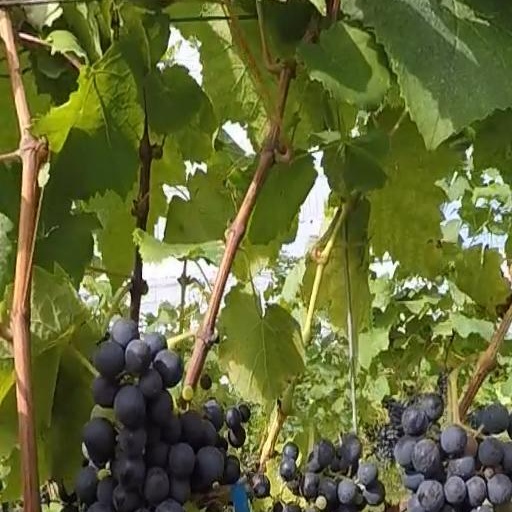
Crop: grape